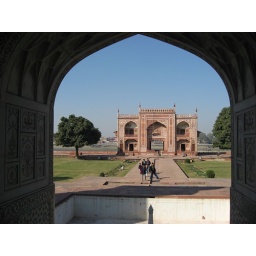
The side buildings are made of red sandstone, the same stone that was used for the Red Fort in Agra.